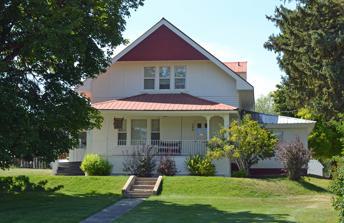
Building: Fred Price Bungalow
Country: United States of America
Year built: 1910
United States historic place Fred Price Bungalow U.S. National Register of Historic Places Fred Price Bungalow in Paris, Idaho. Listed on the National Register of Historic Places. Show map of Idaho Show map of the United States Location 125 N. 1st, West, Paris, Idaho Coordinates 42°13′47″N 111°24′12″W / 42.22972°N 111.40333°W / 42.22972; -111.40333 Area less than one acre Built 1910 Architectural style Colonial Revival MPS Paris MRA NRHP reference No. 83000272 Added to NRHP April 13, 1983 The Fred Price Bungalow , or Fred Price House , at 125 N. 1st West in Paris, Idaho was built in 1910. It was listed on the National Register of Historic Places in 1983. It includes aspects of Colonial Revival style. It is a 1 + 1 ⁄ 2 -story gable-fronted house, with a hip-roofed porch crossing its facade.  The porch has square corner posts and thinner posts "inset a few feet", and a wrought-iron balustrade .  Its lower story is shiplapped ; above is a clapboard band and above that is an "apron" covered with fishscale-patterned shingles, and a horizontal wooden siding area with narrow vertical strips. References